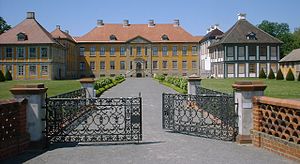
Dessau-Wörlitz kulturlandskab / Billedgalleri
Dessau-Wörlitz kulturlandskab er et stort parkområde mellem Dessau-Rosslau og Wittenberg i den tyske delstaten Sachsen-Anhalt. Parkanlægget har et areal på 142 km², og ligger langs floden Elben i Biosfærereservat Mittelelbe. Det er anlagt efter engelsk forbillede, og blev i 2000 opført på UNESCOs liste over verdens kulturarv.